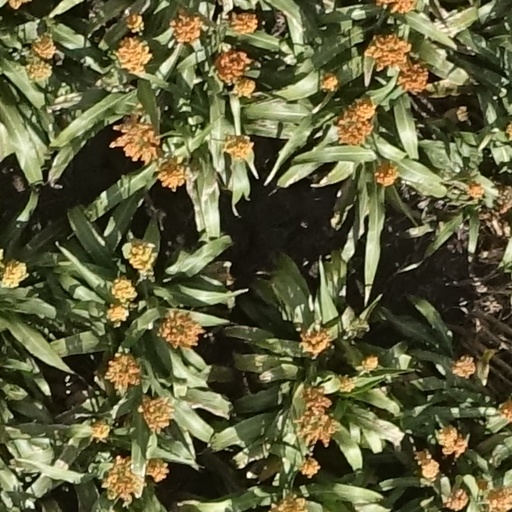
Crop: sorghum